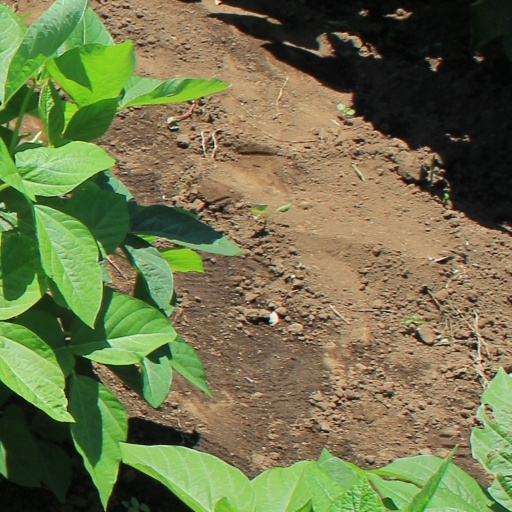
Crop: soybean